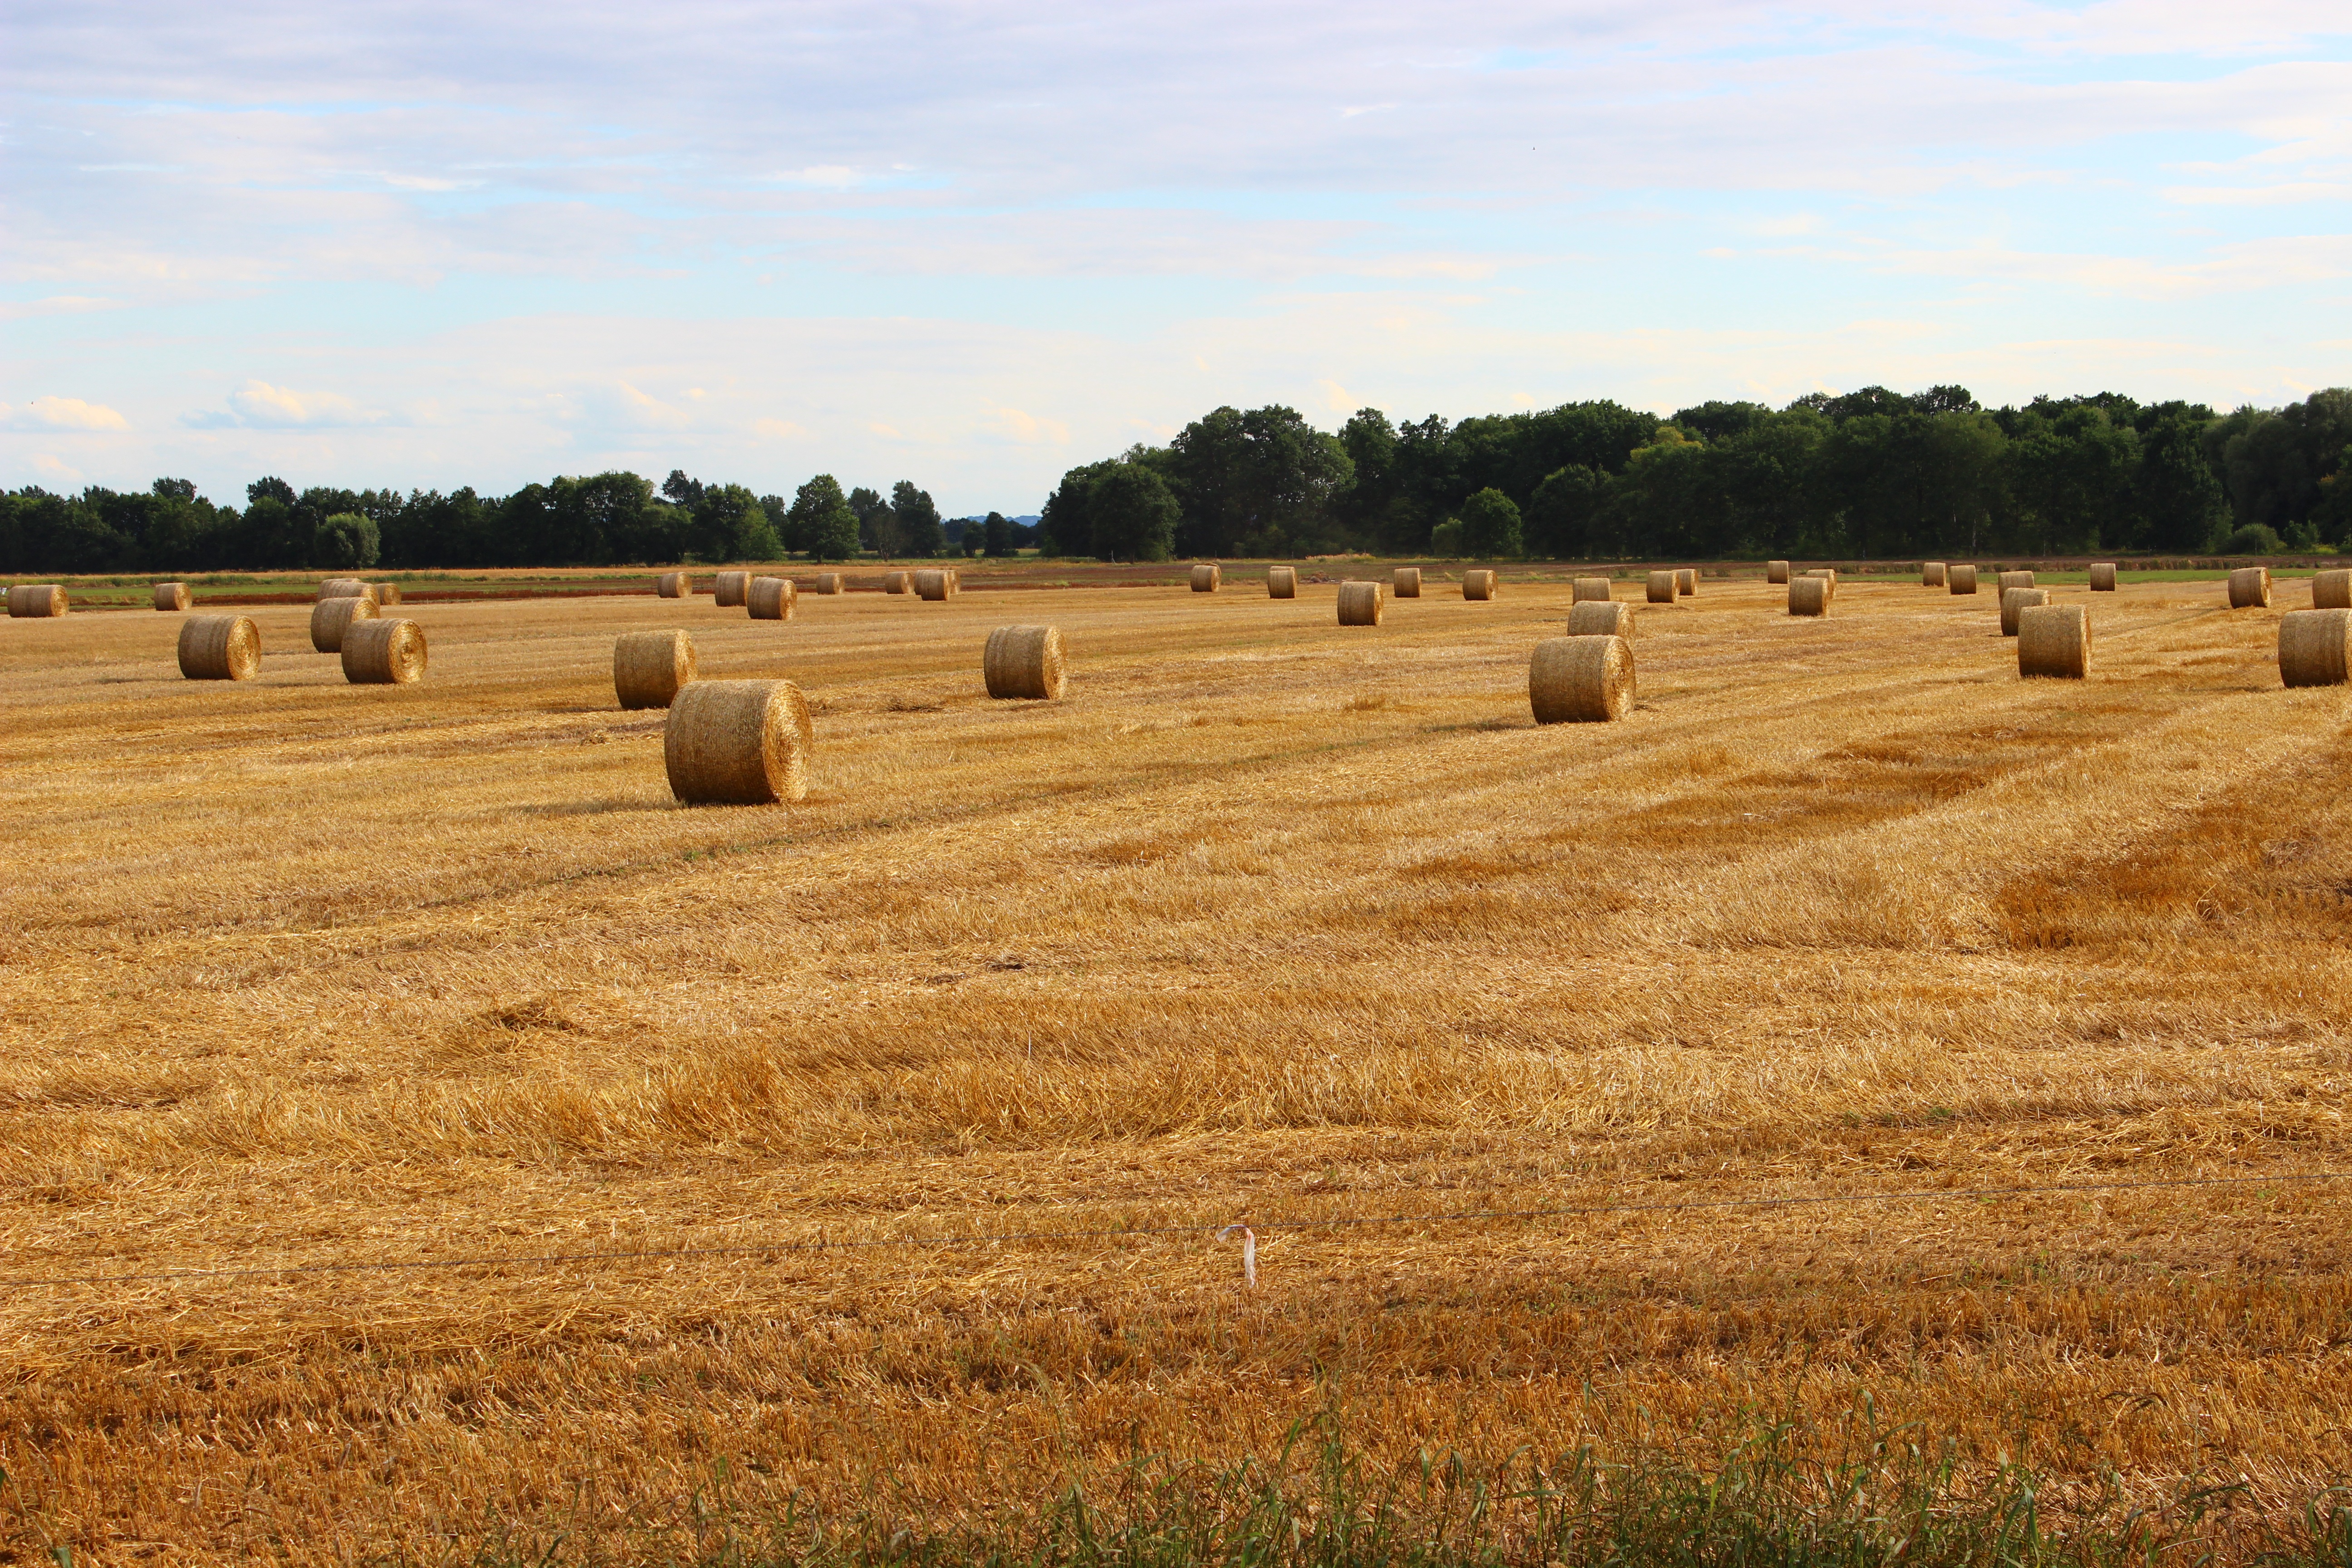
landscape, nature, plant, hay, field, farm, wheat, prairie, summer, village, food, harvest, crop, pasture, scenery, corn, soil, agriculture, plain, farmer, fields, grassland, straw, poland, ecosystem, poland village, steppe, rural area, field crops, flowering plant, the cultivation of, k os, grass family, land lot